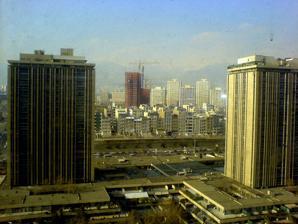
Building: A.S.P. Towers
Country: Iran
Year built: 1976
A.S.P. Towers The complex in 2007 A.S.P. Towers General information Status Completed Address Corner of Kordestan and Hakim Highways Amir Abad – Yusef Abad Town or city Tehran Country Iran Coordinates 35°44′40″N 51°23′57″E / 35.74457°N 51.39914°E / 35.74457; 51.39914 Inaugurated 1976 Design and construction Civil engineer Mojtaba Soltani Main contractor A.S.P. Construction Company Designations A.S.P, A stood for Assadi, S for Soltani, P for Panahpour A.S.P. Towers (also known as Kooy-e Nobonyad-e Vanak , Persian: ساختمانهای آ.اس.پ) are amongst the most well-known buildings in Tehran , Iran. They're located in the neighbourhood of Amir Abad and Yusef Abad in the corner of Kordestan and Hakim Highway. They were among the first residential high-rises in Iran and have housed some of the most well-known Iranian figures over the years, including Amir-Abbas Hoveyda , prime-minister under Mohammad Reza Pahlavi . The construction was carried out by A.S.P construction company. The construction is believed to have started in mid-1960s. The complex consists of three buildings which are named A, B and C. The building named A is the greatest and the most luxurious in the complex. The panoramic view of the three buildings includes the Alborz Mountain Range and the Damavand peak to the east and the Milad Tower to the west. They have been a landmark of Tehran and a major point in the city's skyline since being completed in 1976, The towers were inaugurated by the then Empress of Iran Farah Diba in the same year. Current use The complex is still occupied and used today, with staggering prices for apartments inside the towers. The complex includes a gym , a kindergarten and a swimming pool . Dozens of coffee shops, restaurants and stores are located on the ground floor of the complex which are accessible by the public. Notable residents Amir-Abbas Hoveyda , Prime minister of Iran under Mohammad Reza Pahlavi Issa Omidvar, Famous world explorer and First Asian explorer of Antarctica Colonel Hasan Jalali, Imperial Iranian Air Force, Royal flight instructor Shapour Bakhtiar , Last Prime minister of Iran under the monarchy Trivia The three buildings are 24 stories tall and not 22 as suggested by the elevators. The 23rd and 24th floors include penthouses not serviced by the lifts. Before the Islamic revolution sales of any units were subject to investigation and approval by Savak . Prime minister Shapour Bakhtiar spent the night in ASP after the collapse of imperial regime on the night of 11 February 1979 (22 Bahman). Unbeknown to him his Health Minister Manouchehr Razmara was also seeking refuge there at the same night. The two never met. References